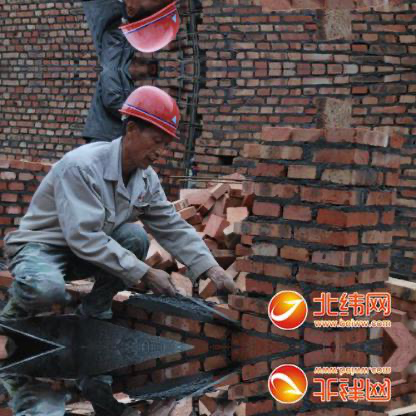
Objects in the image:
label: helmet
label: helmet